William A. Ashbrook

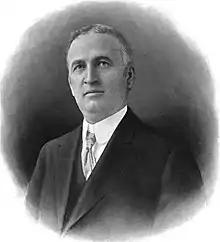

William Albert Ashbrook (July 1, 1867 – January 1, 1940) was an American businessman, newspaper publisher, and Democratic politician from Ohio.